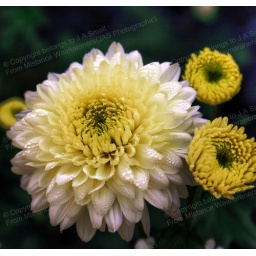
Scenes and flowers from Erddig Hall a 18th century house looked after by the National Trust